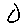
Label: 0